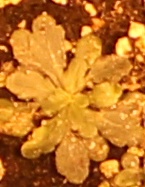
Label: Horseweed